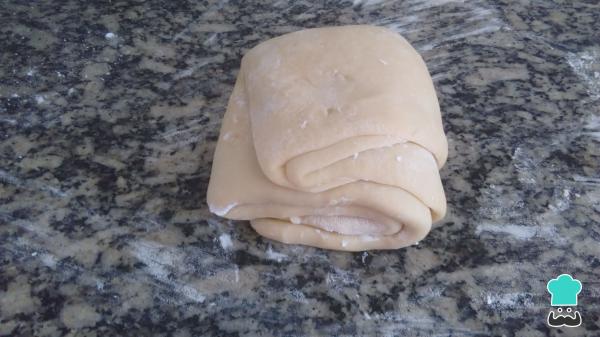
0Deja la masa lo más pequeña posible para poder crear el efecto de falso hojaldre.